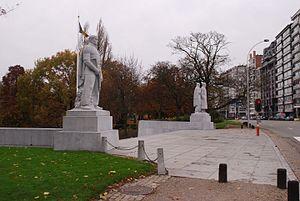
Le parc d'Avroy, à Liège
Voici la liste commentée des sculptures qui ornent la ville belge de Liège, classées par quartier.
Le parc d'Avroy est un parc de la ville de Liège situé dans le quartier du centre entre le boulevard d'Avroy et l'avenue Rogier.